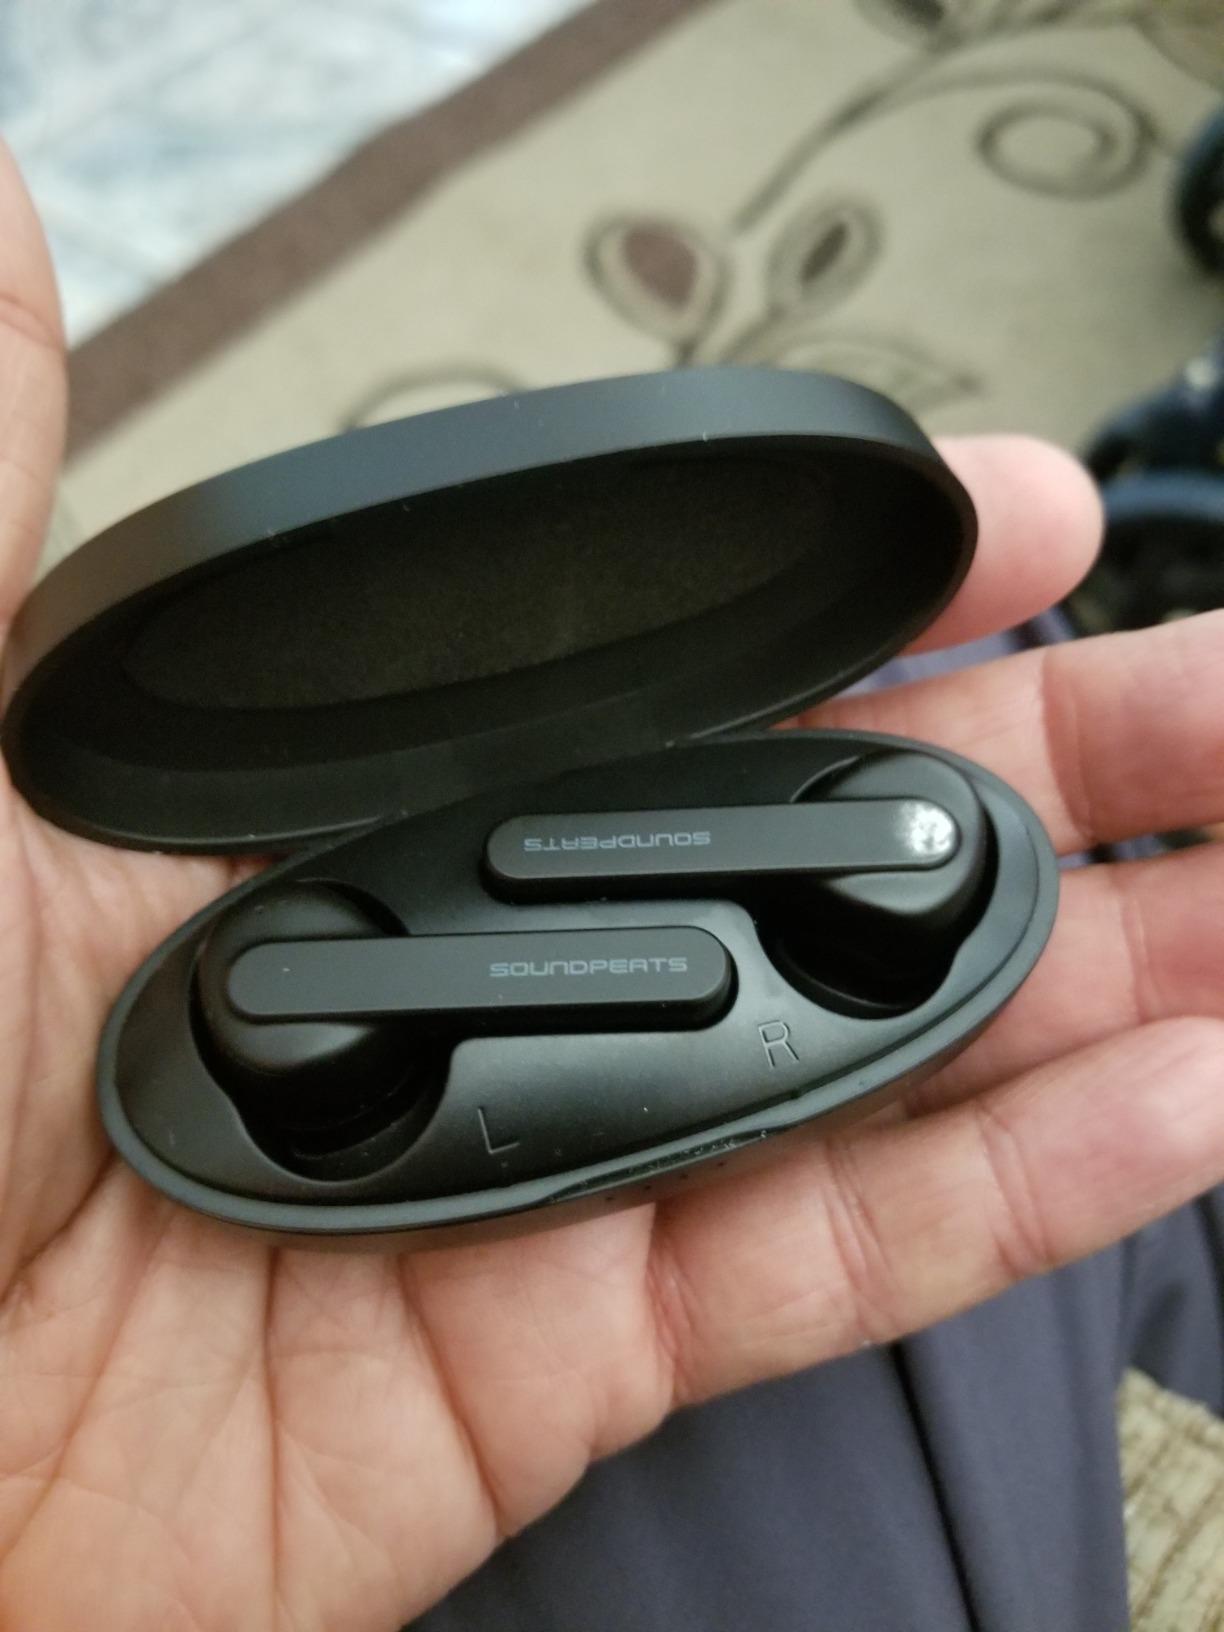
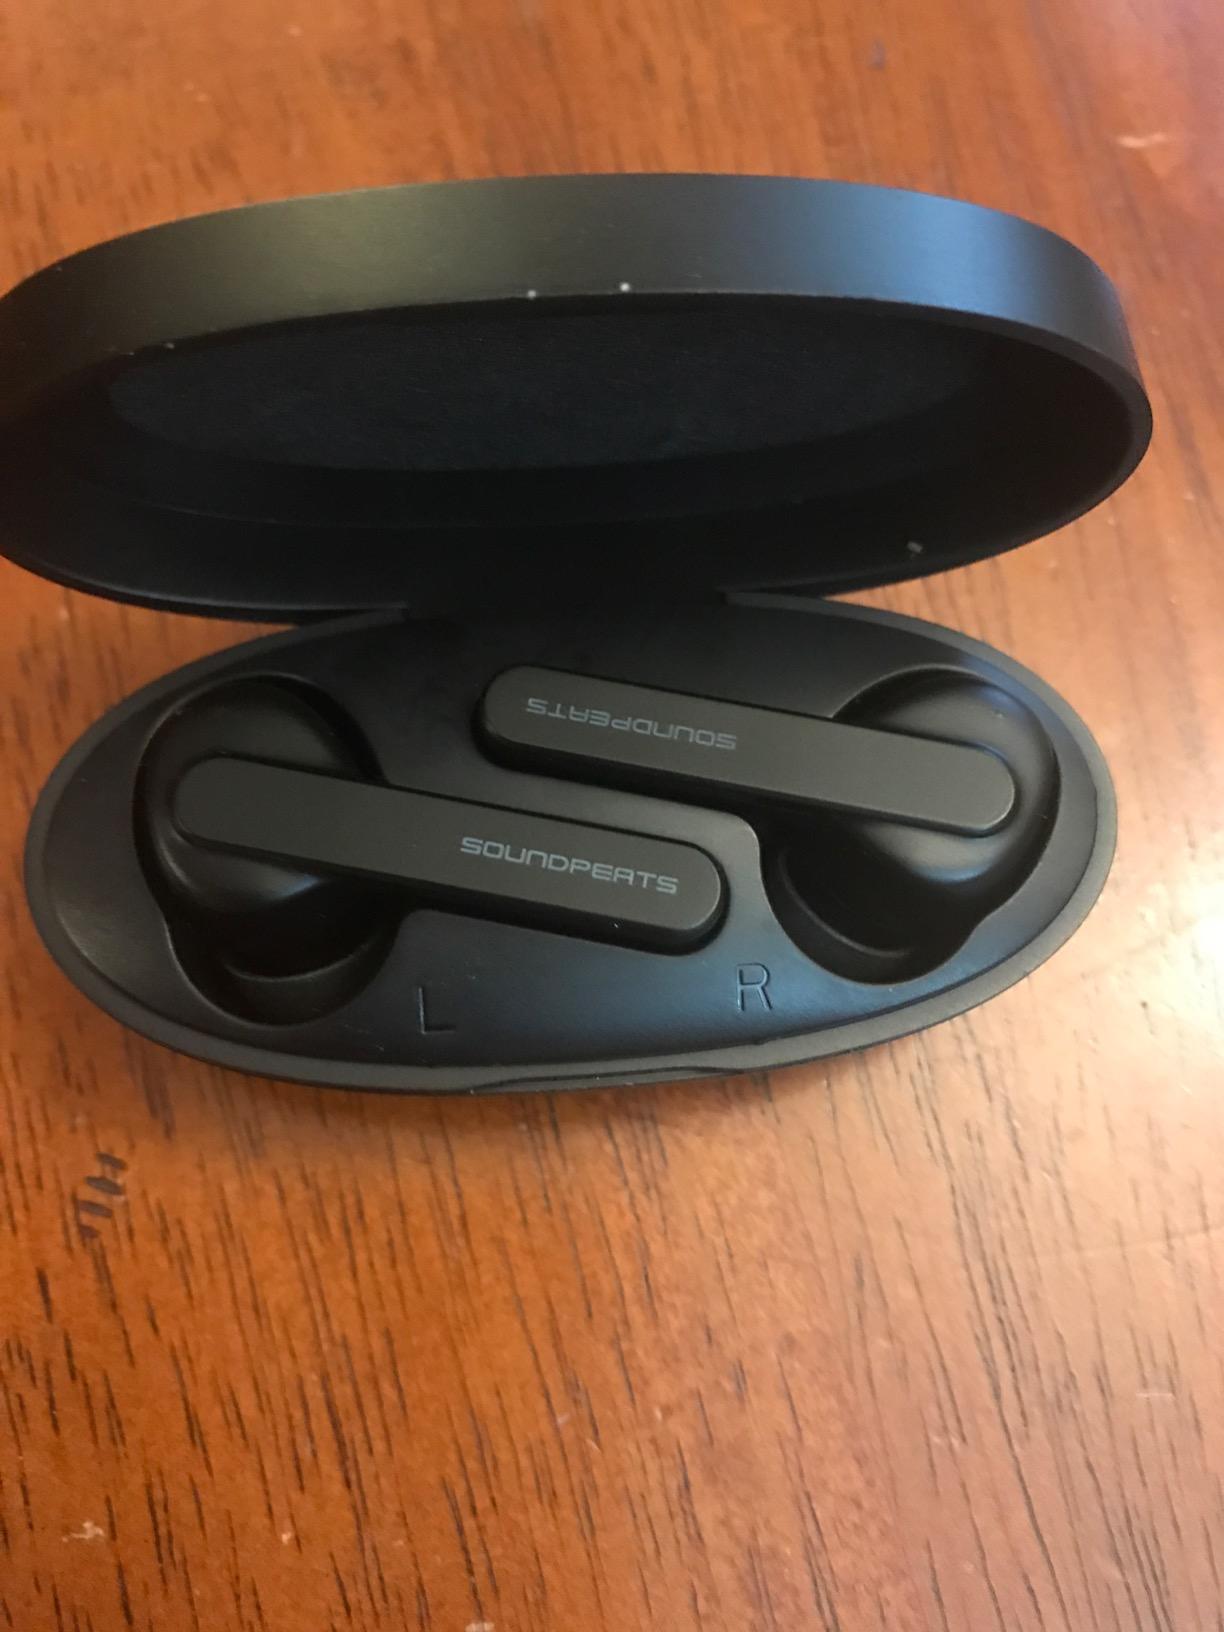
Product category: earbuds
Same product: yes